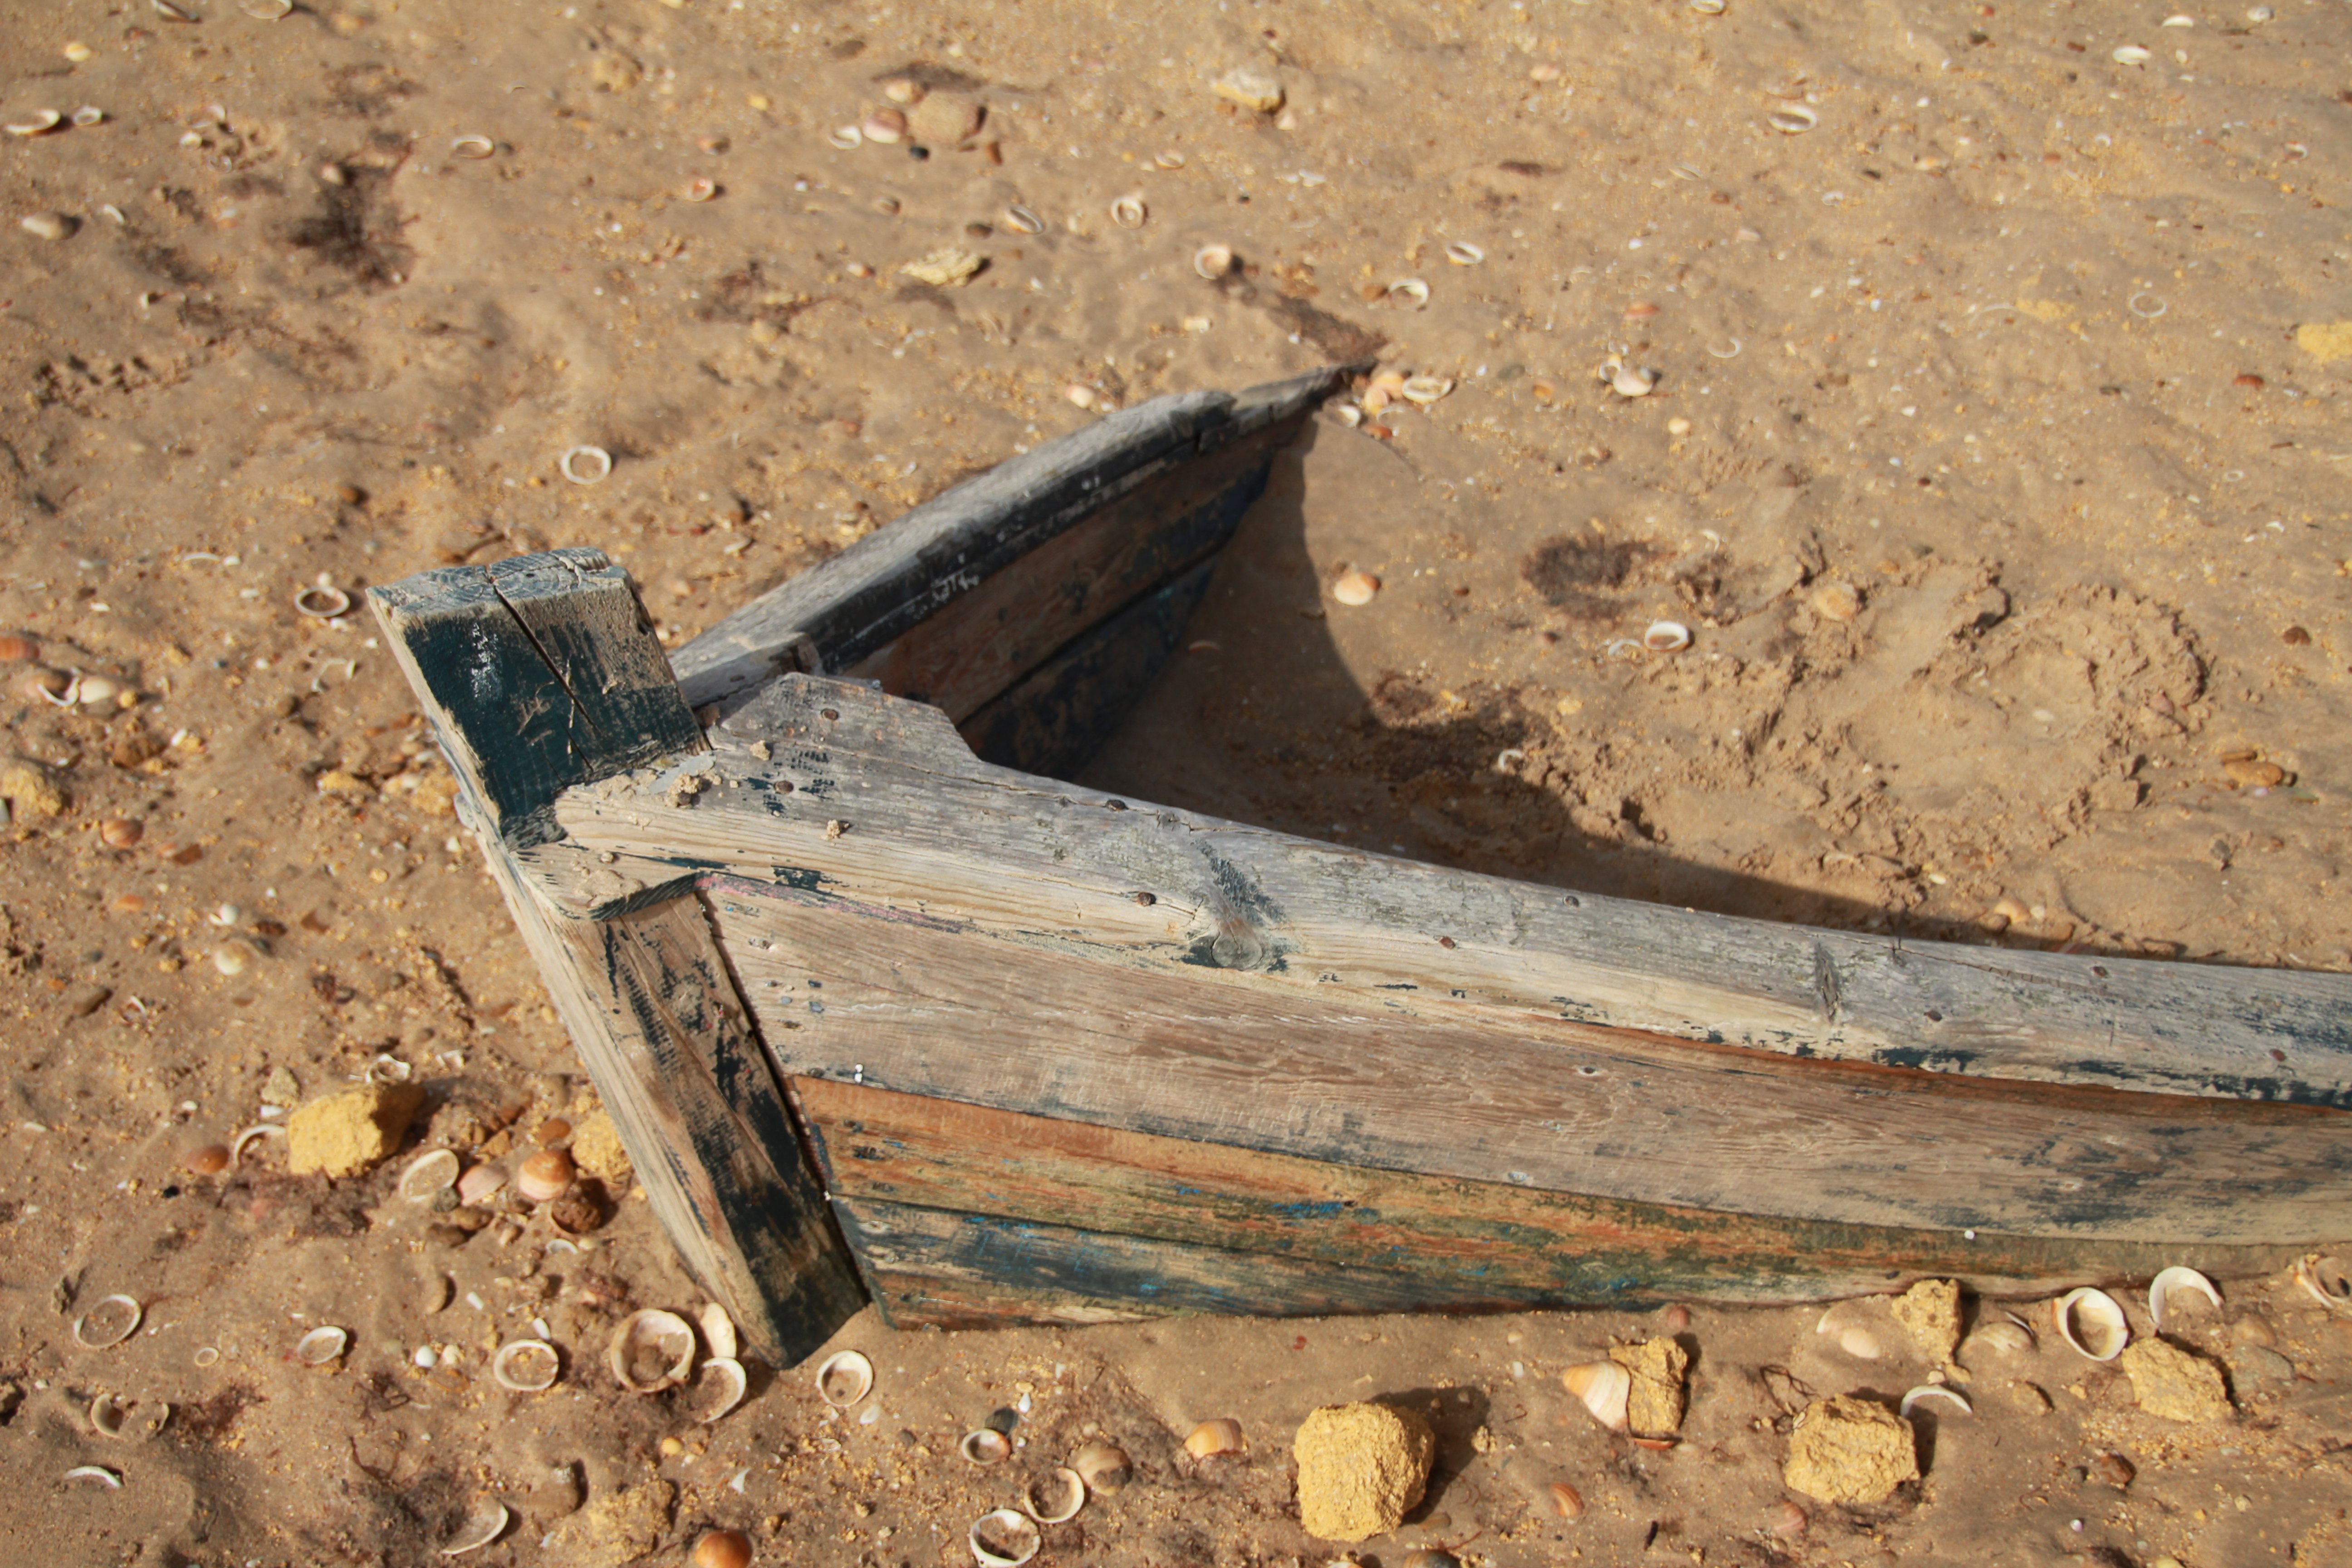
beach, sea, wing, wood, boot, soil